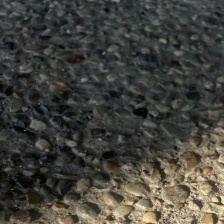
Label: no_lanternfly